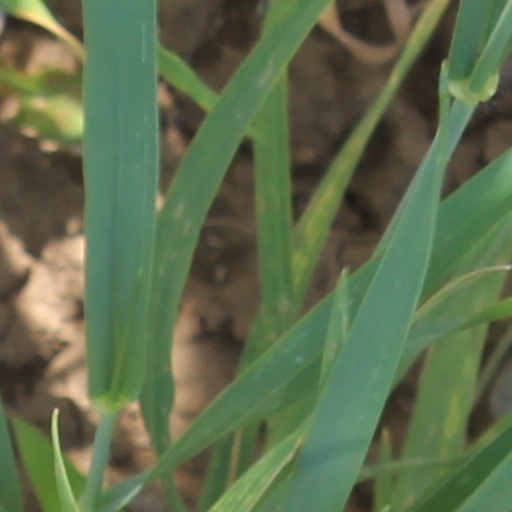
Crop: wheat